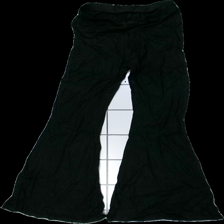
View: back
Type: Trousers
Category: Ladies
Brand: Missing
Colors: Black
Material: ?
Cut: Regular
Season: All
Damage location: middle right
Damage 2 location: top right
Price range: <50
Recommended usage: Export
Description: svarta boot-cut byxor, noppriga